Mossack Fonseca

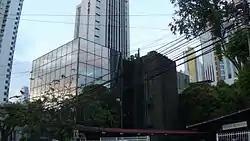
Former Mossack Fonseca headquarters

Mossack Fonseca & Co. was a Panamanian law firm and corporate service provider. At one time it was the world's fourth-largest provider of offshore financial services. From its establishment in 1977 until the publication of the Panama Papers in April 2016, the company remained mostly obscured from public attention, even though it was a major firm in the global offshore industry and acted for approximately 300,000 companies. Prior to its dissolution, the company employed roughly 600 staff members spread across 42 countries.